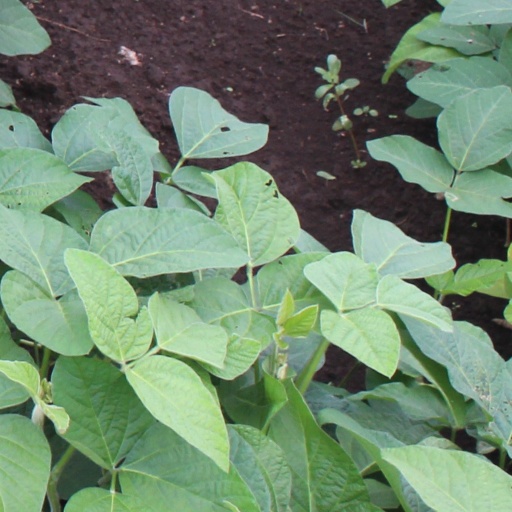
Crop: soybean